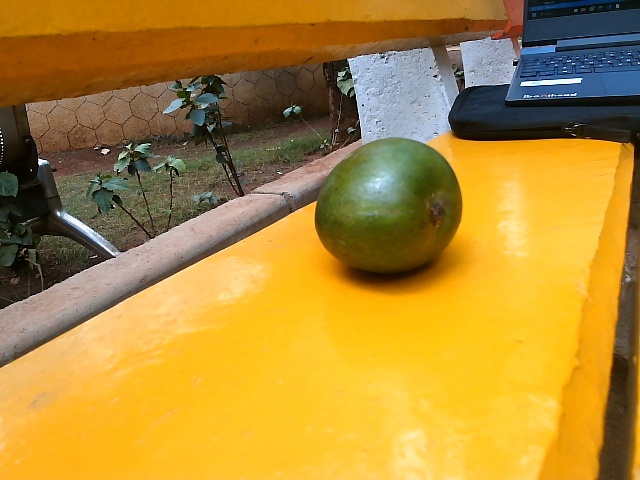
Label: Raw_Mango